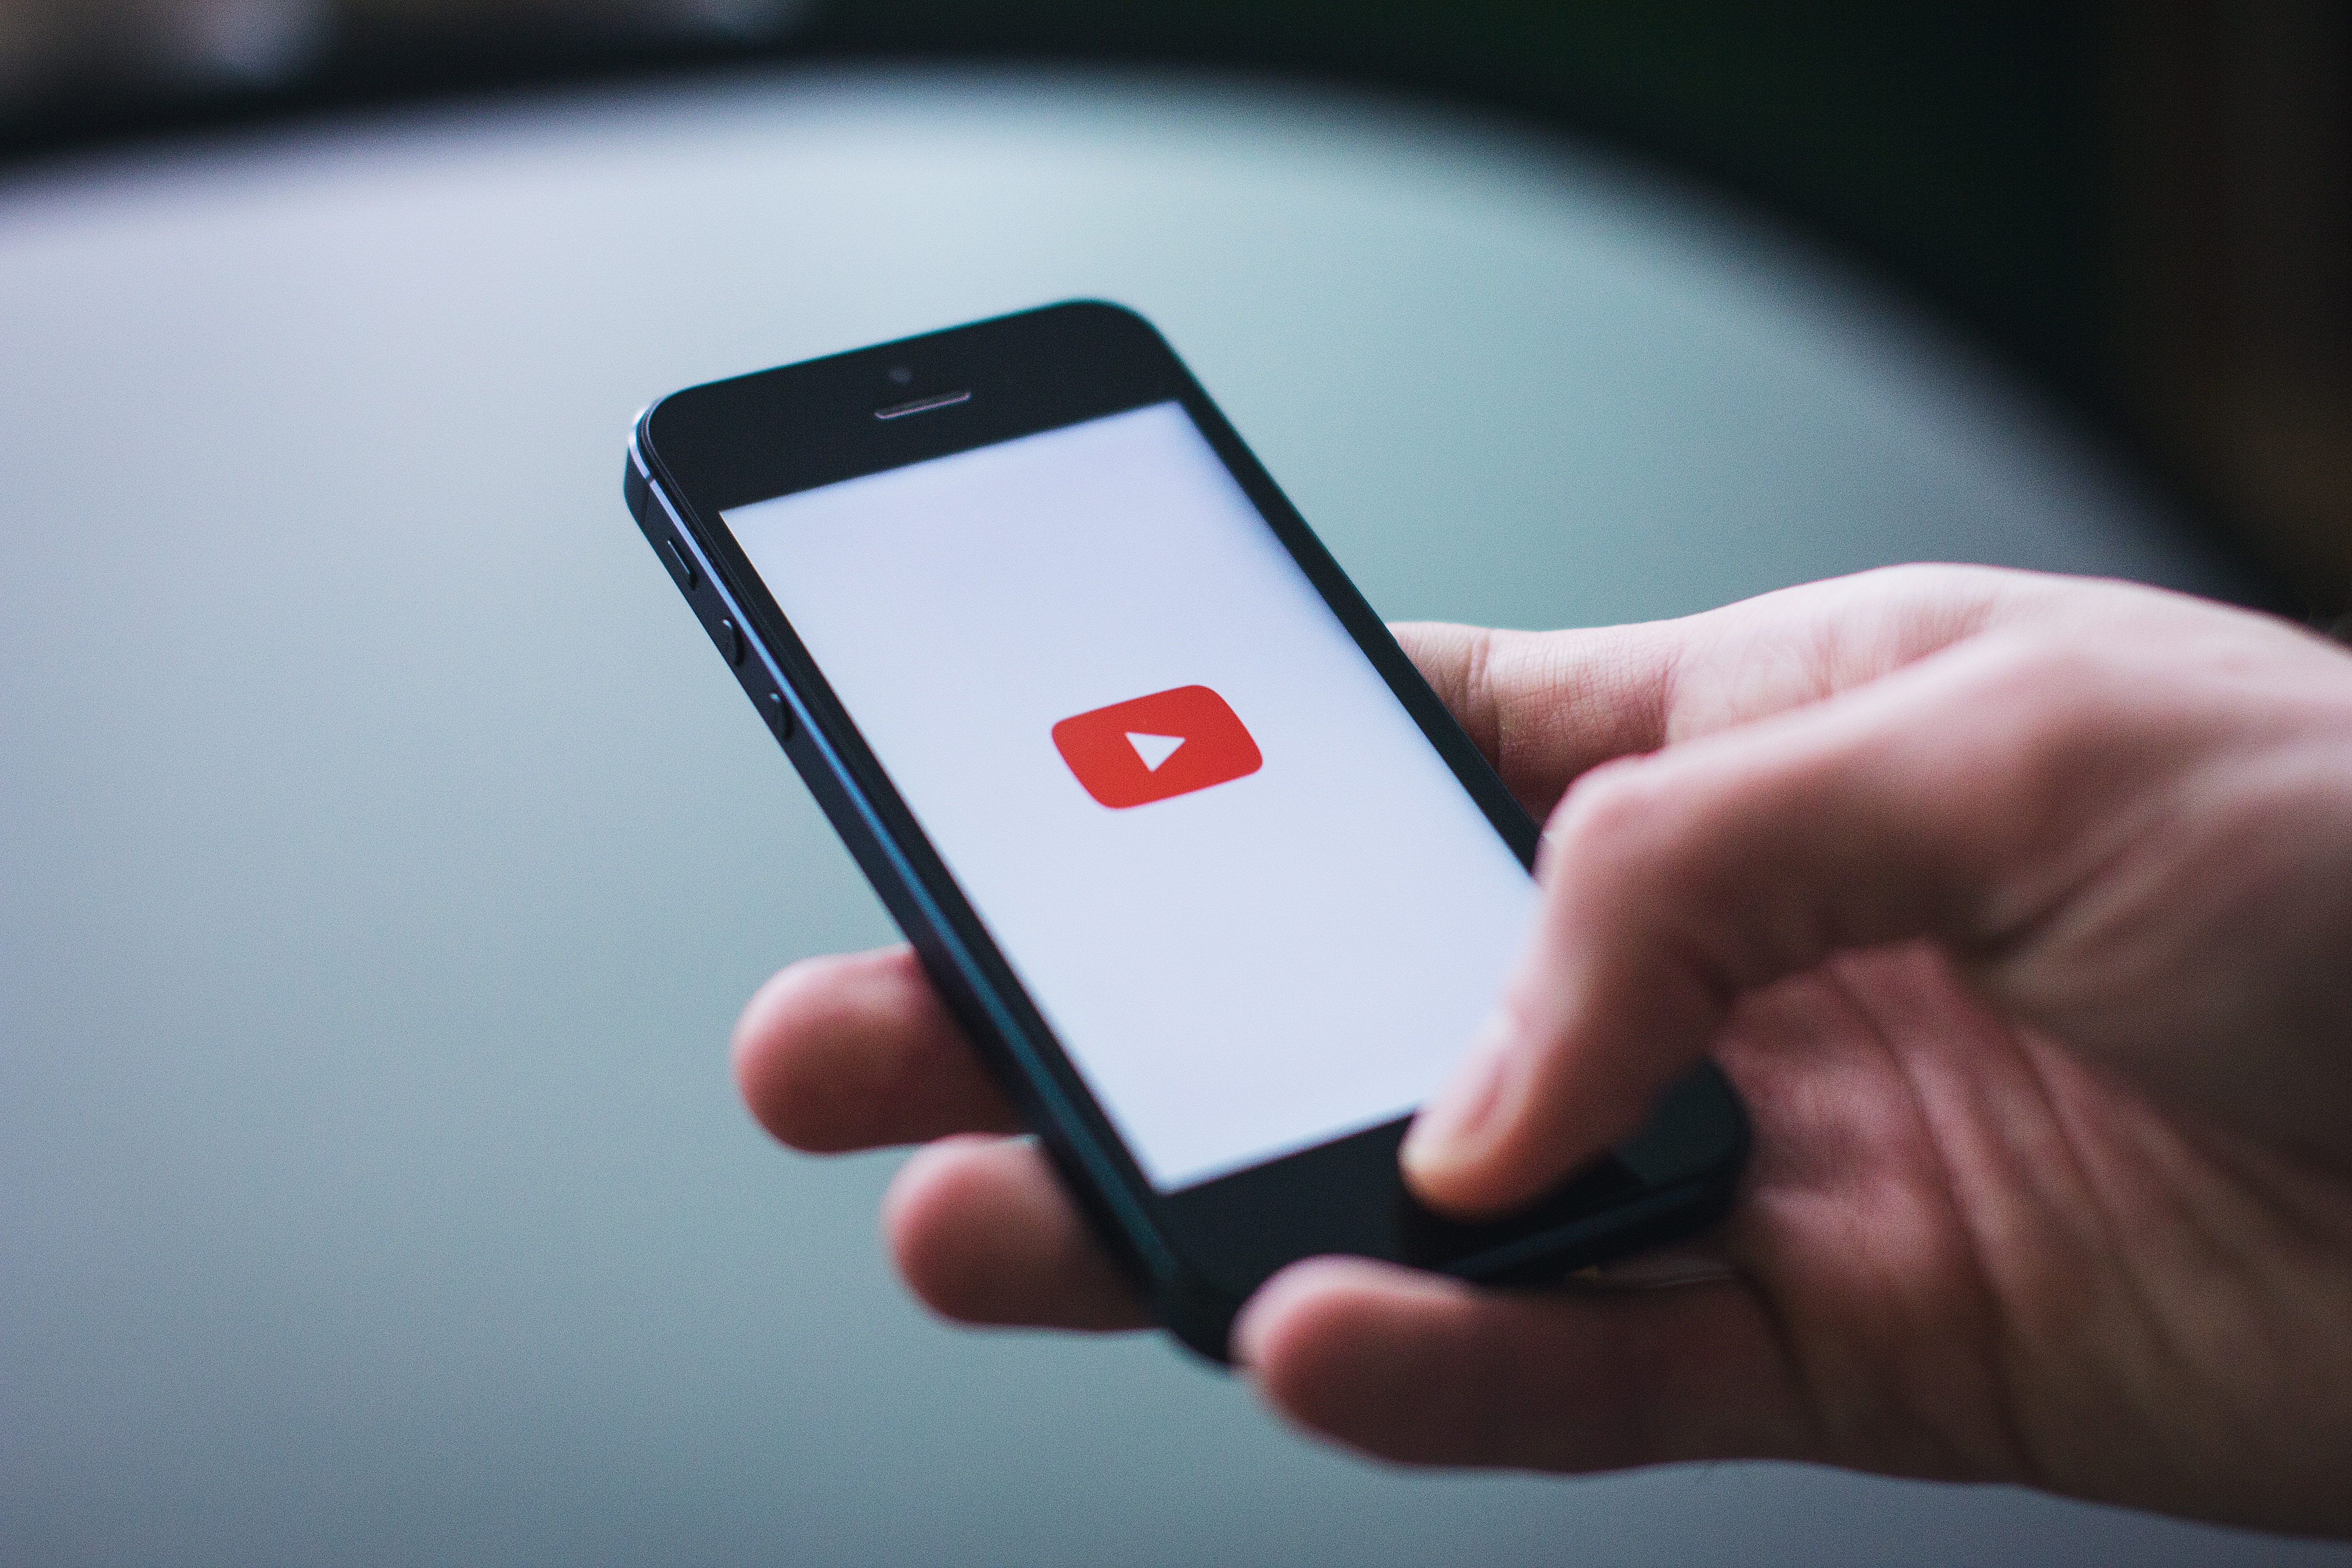
gadget, mobile phone, communication device, smartphone, portable communications device, electronic device, technology, feature phone, finger, hand, Material property, iphone, thumb, gesture, nail, logo, mobile device